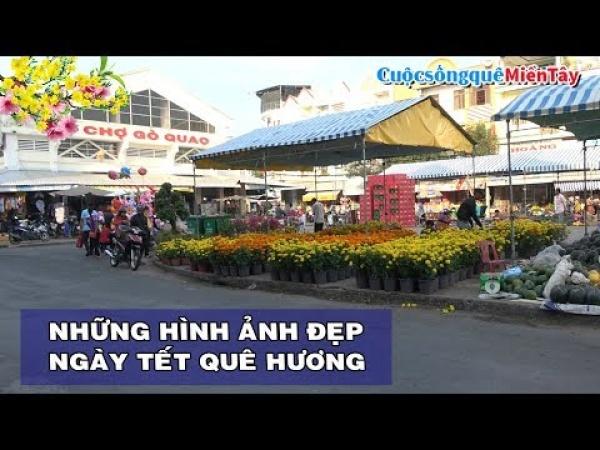
có những chiếc xe máy đang được dựng ở bên đường